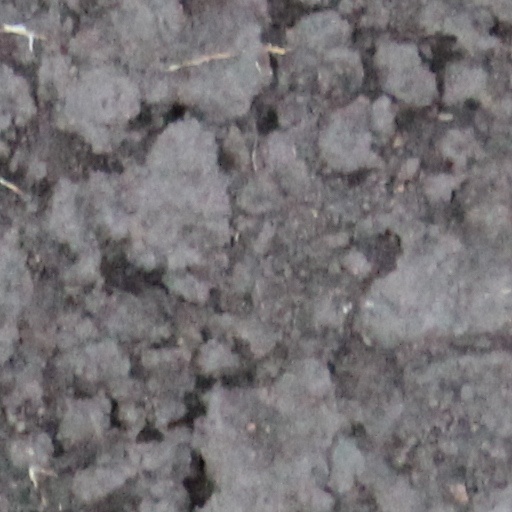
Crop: wheat